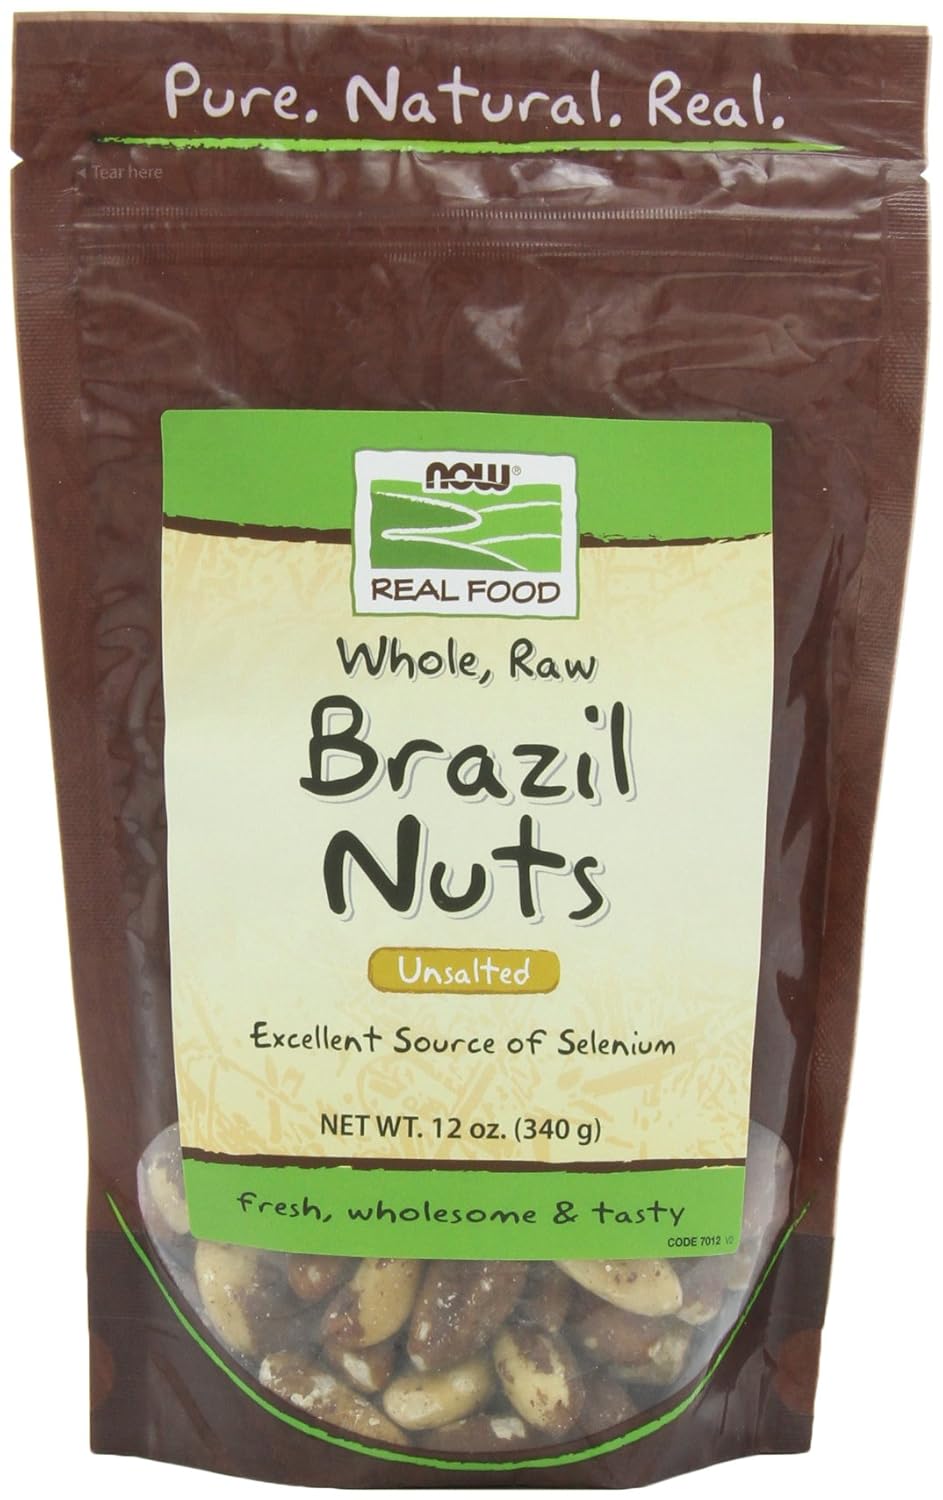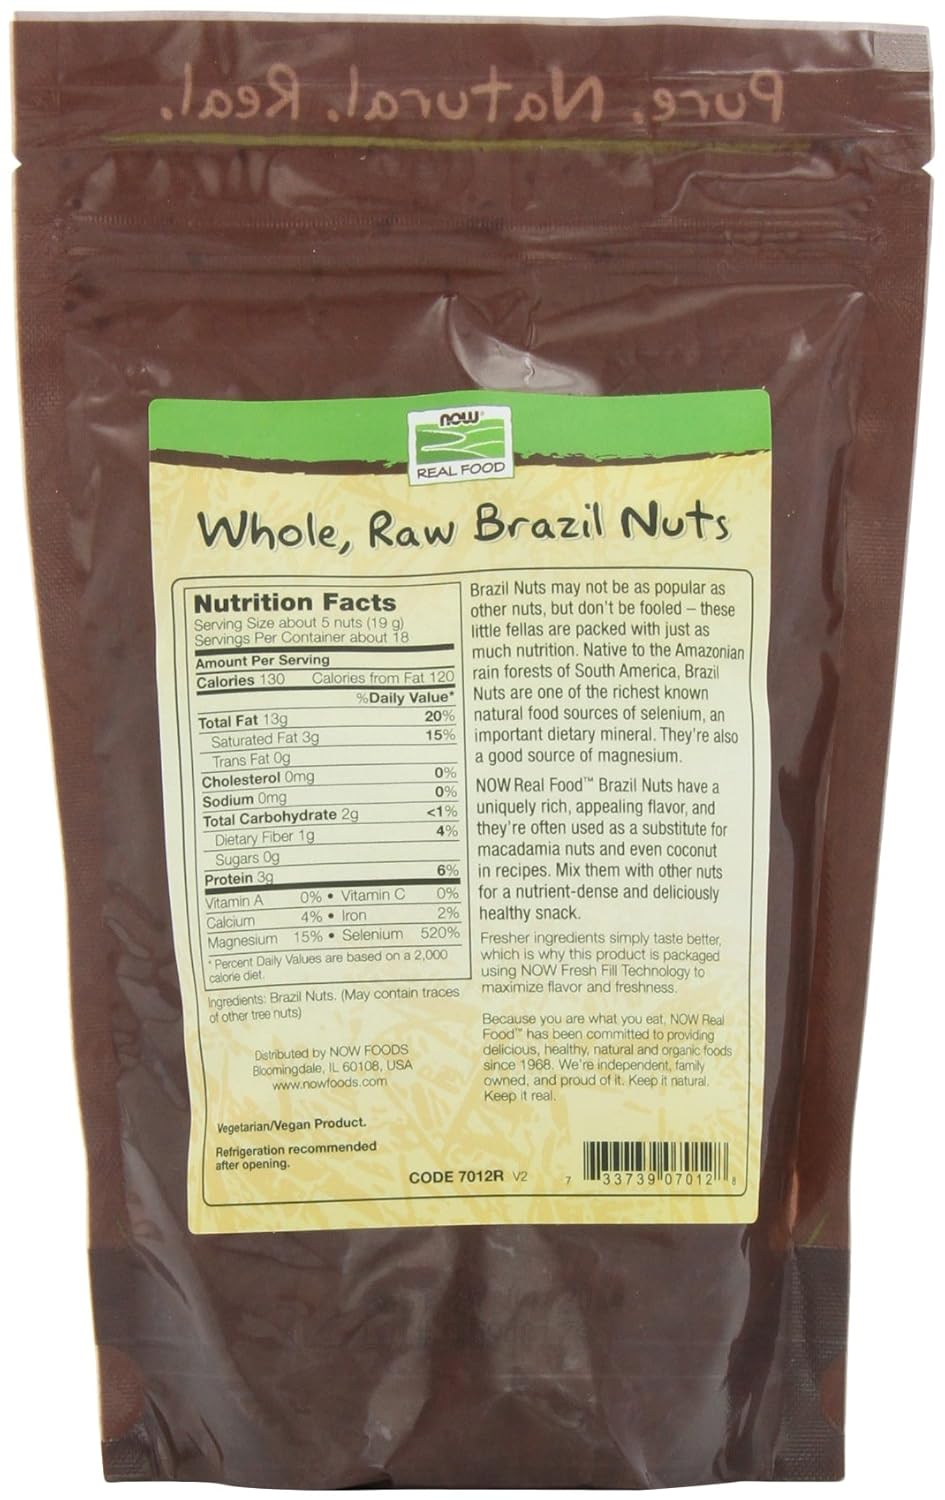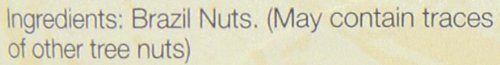
NOW Foods Raw Brazil Nuts, 12-Ounce(Pack of 3)
Category: Grocery
Brazil Nuts, also known as Para Nuts, are the seeds of a tropical tree (Bertholletia excelsa) native to the Amazon River basin of South America. Brazil nuts are unique in that they are the richest known food source of selenium, an important mineral that'
Features: Brazil Nuts, Raw